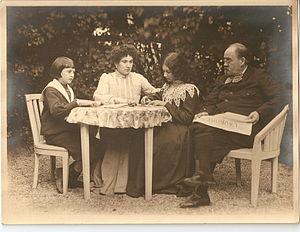
Emile Zola et sa famille